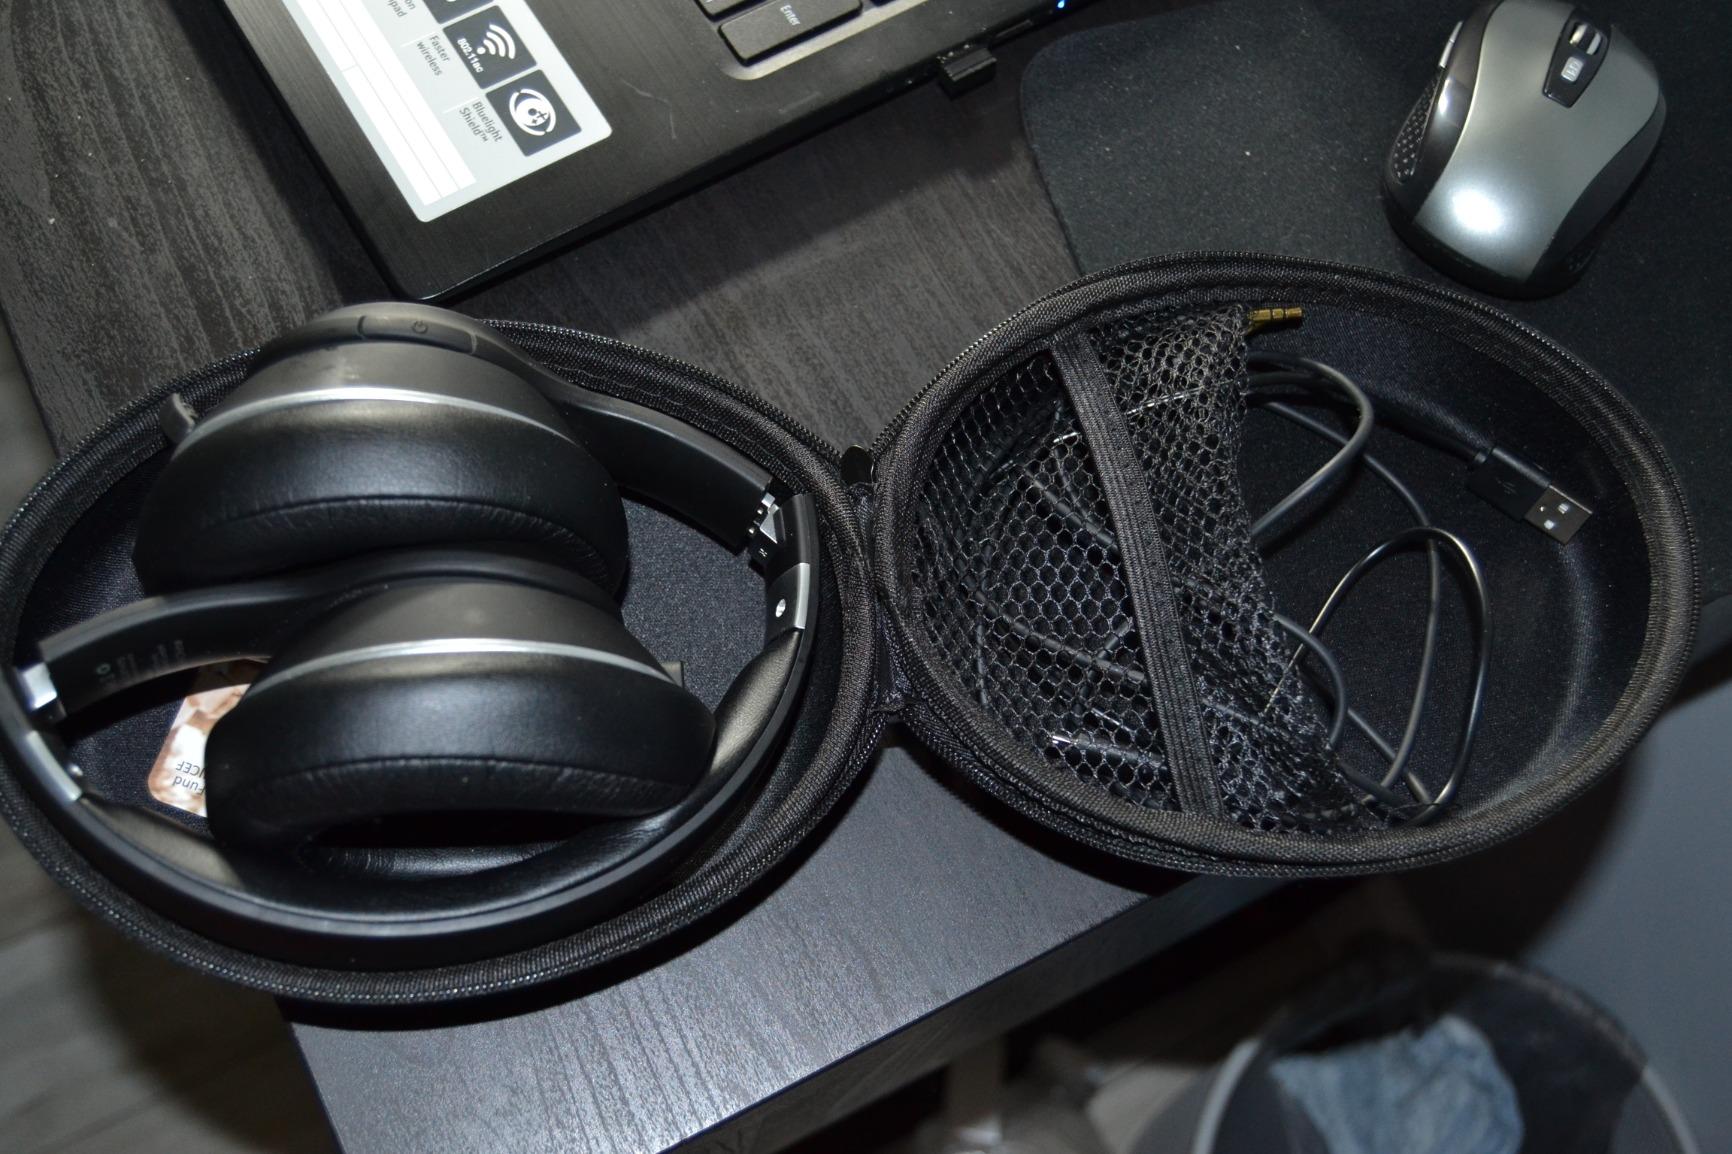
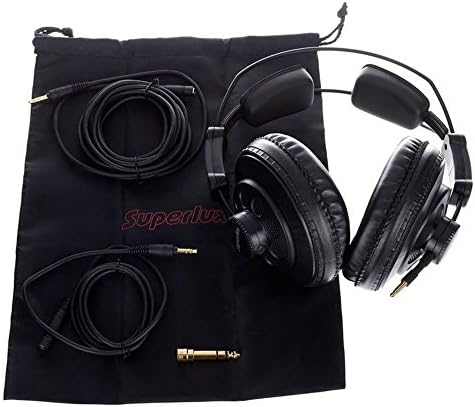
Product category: headphones
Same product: no